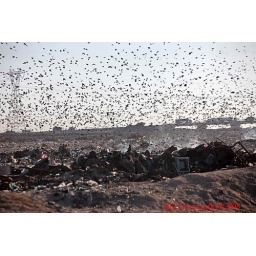
shot out of the back seat of a Humvee on a trip into Basra - a lot of dumping ground by the highway